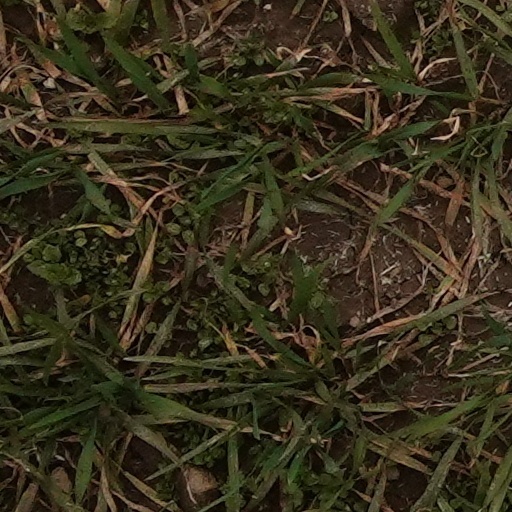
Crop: wheat